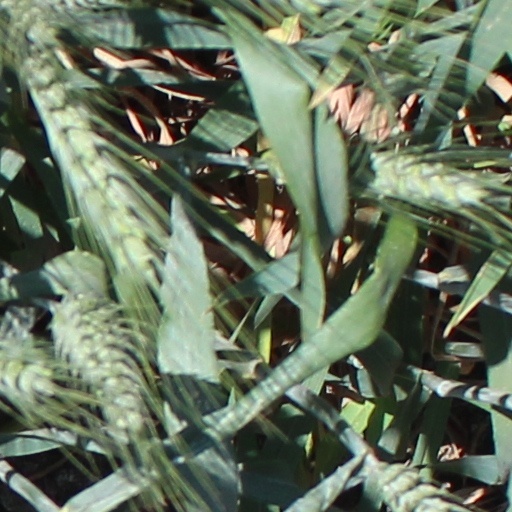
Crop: wheat